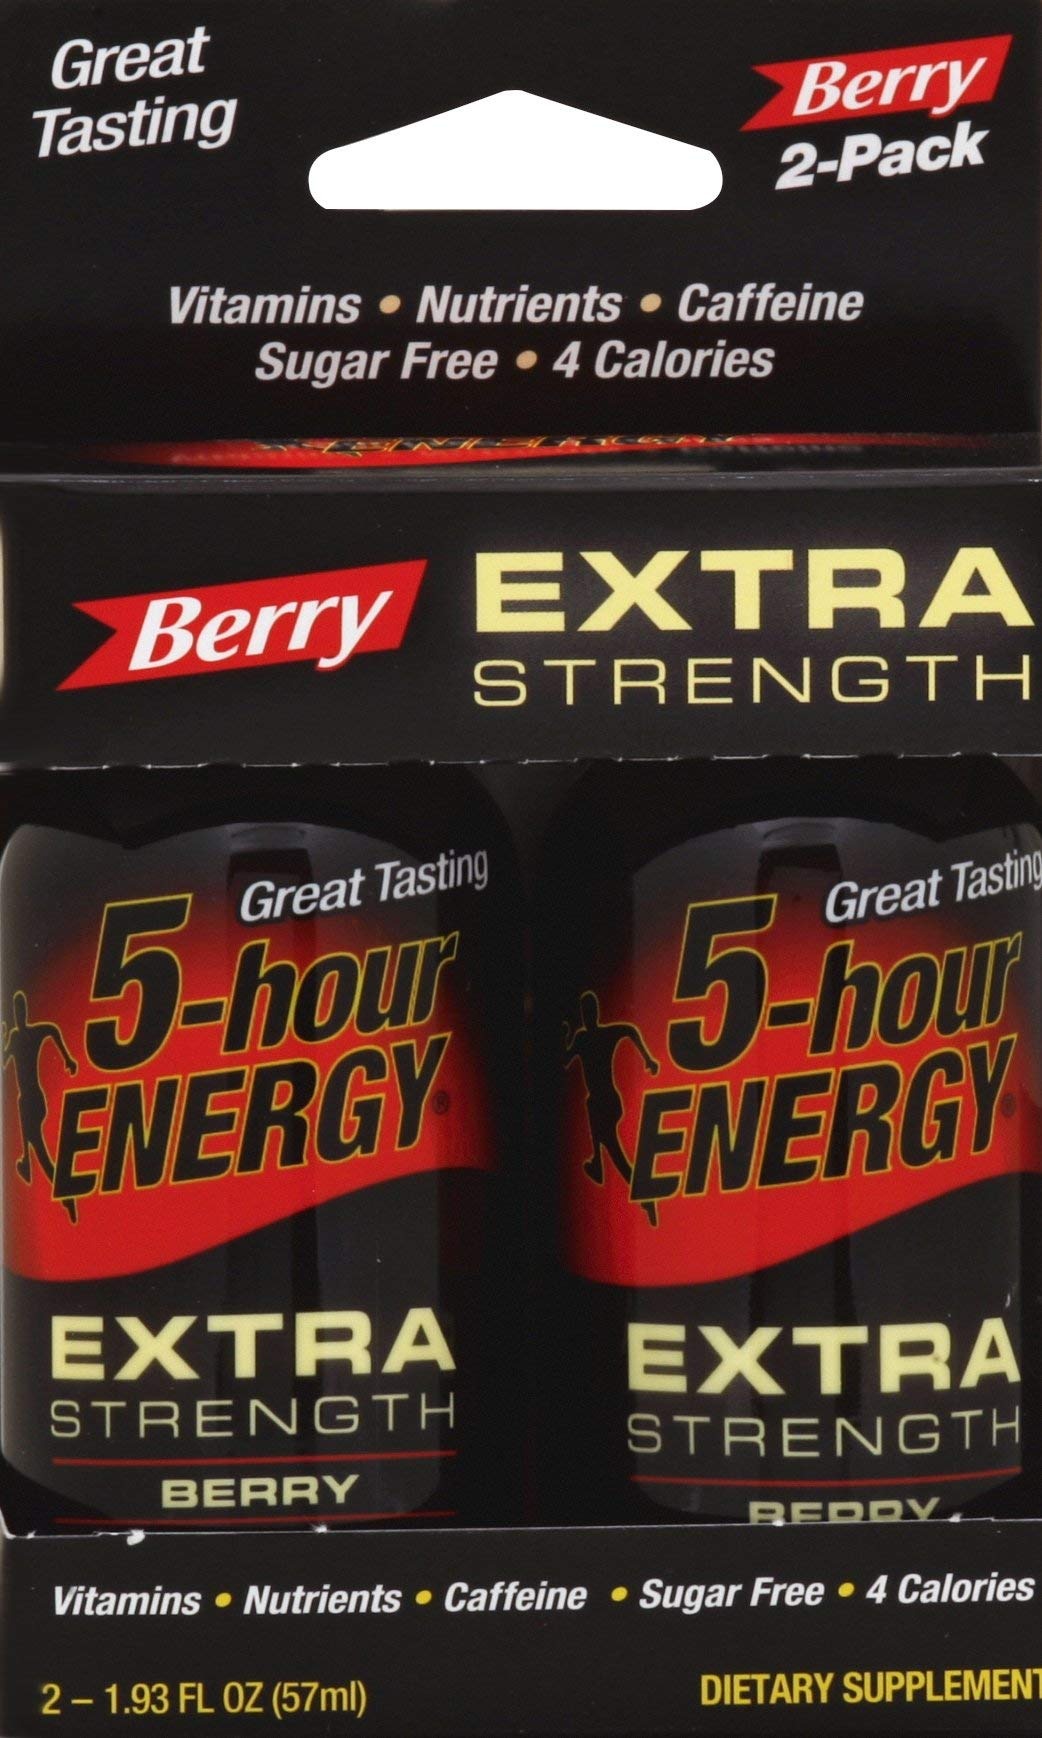
Item Name: 5-Hour Energy Extra Strength Supplement, Berry, 2 lb
Product Description: 5-Hour Energy Extra Strength Berry Liquid Energy Shot Dietary Supplement. Hours of energy now. No crash later*. Zero sugar. Only 4 calories. 2 - 2 fl oz (59ml).
Value: 3.86
Unit: Fl Oz

Price: 10.46